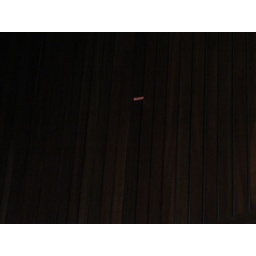
A dart from Launch Torpedoes, stuck in the wall about 12' from the ground